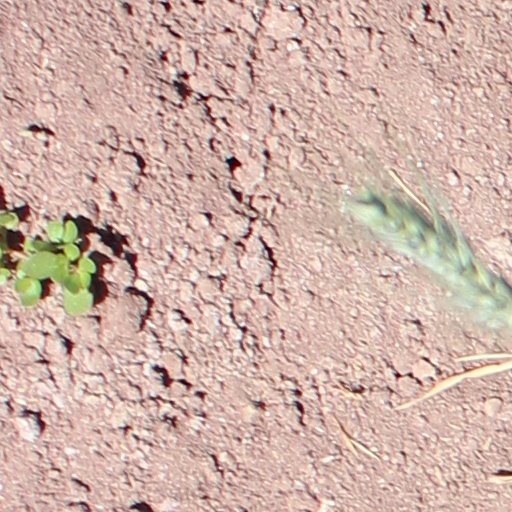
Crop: wheat